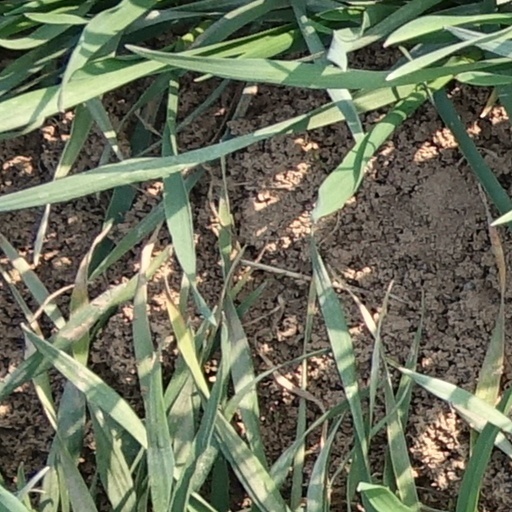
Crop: wheat